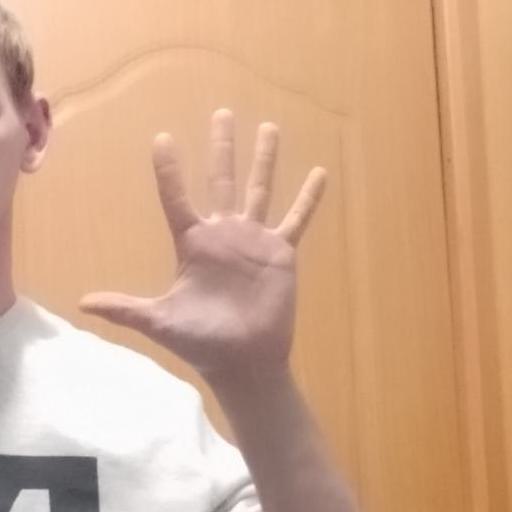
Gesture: palm